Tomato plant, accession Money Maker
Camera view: bottom (45 deg); turntable rotation: 150 degrees
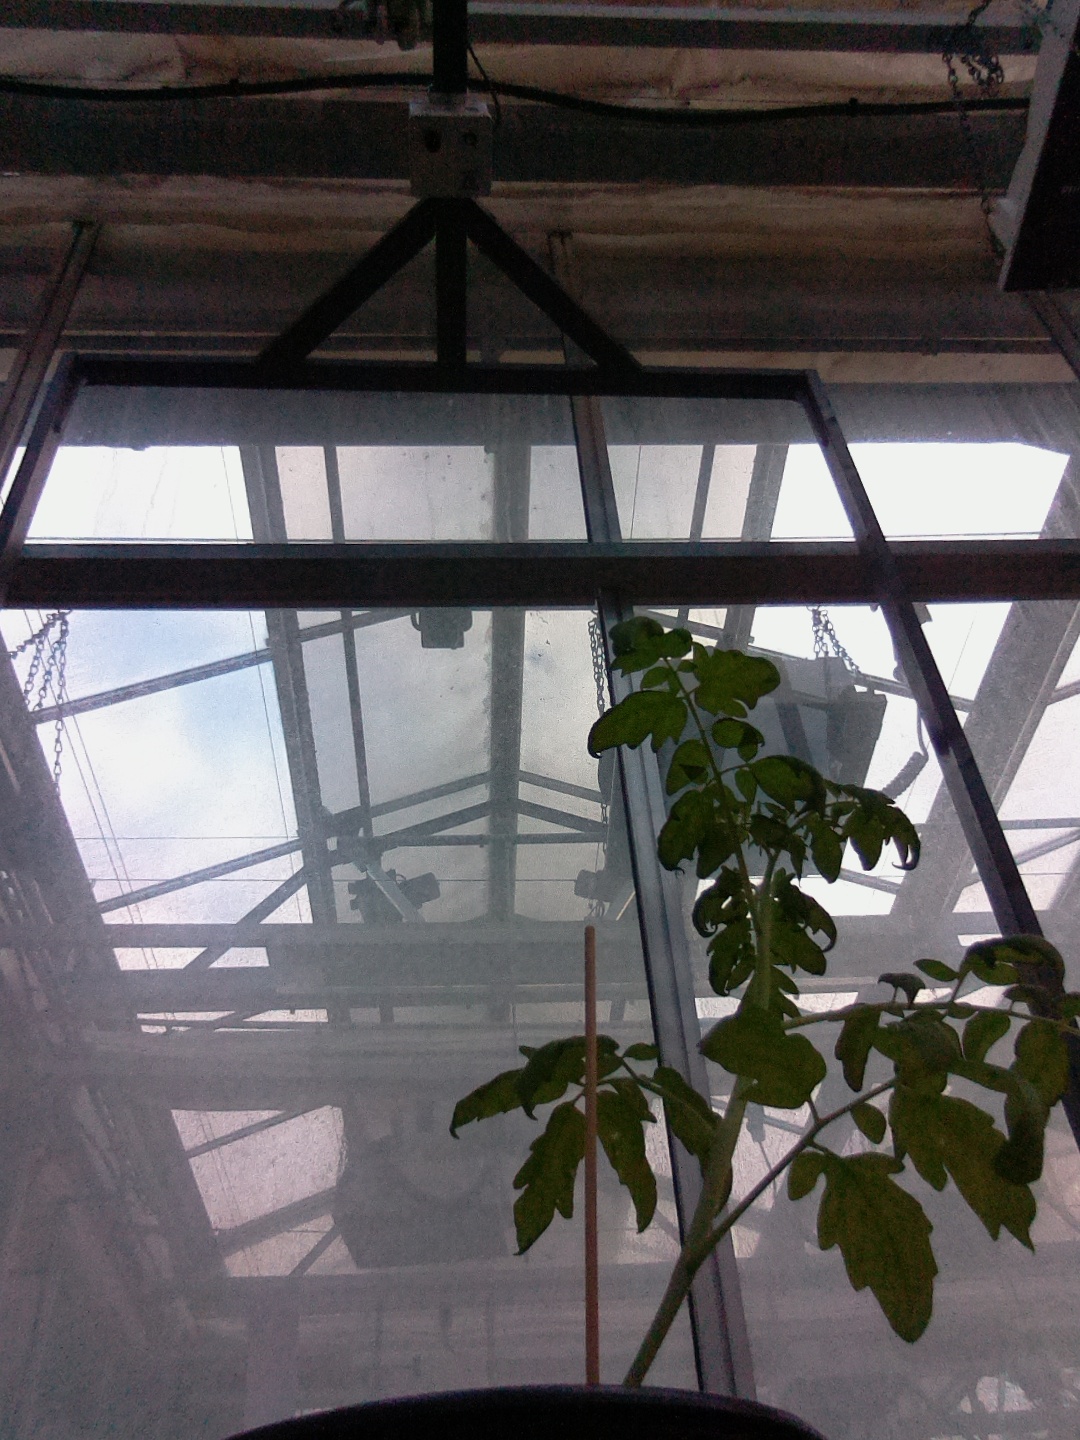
BBCH growth stage 13: 6 of true leaves visible